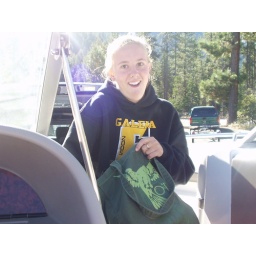
a picture right before we put the boat in the water